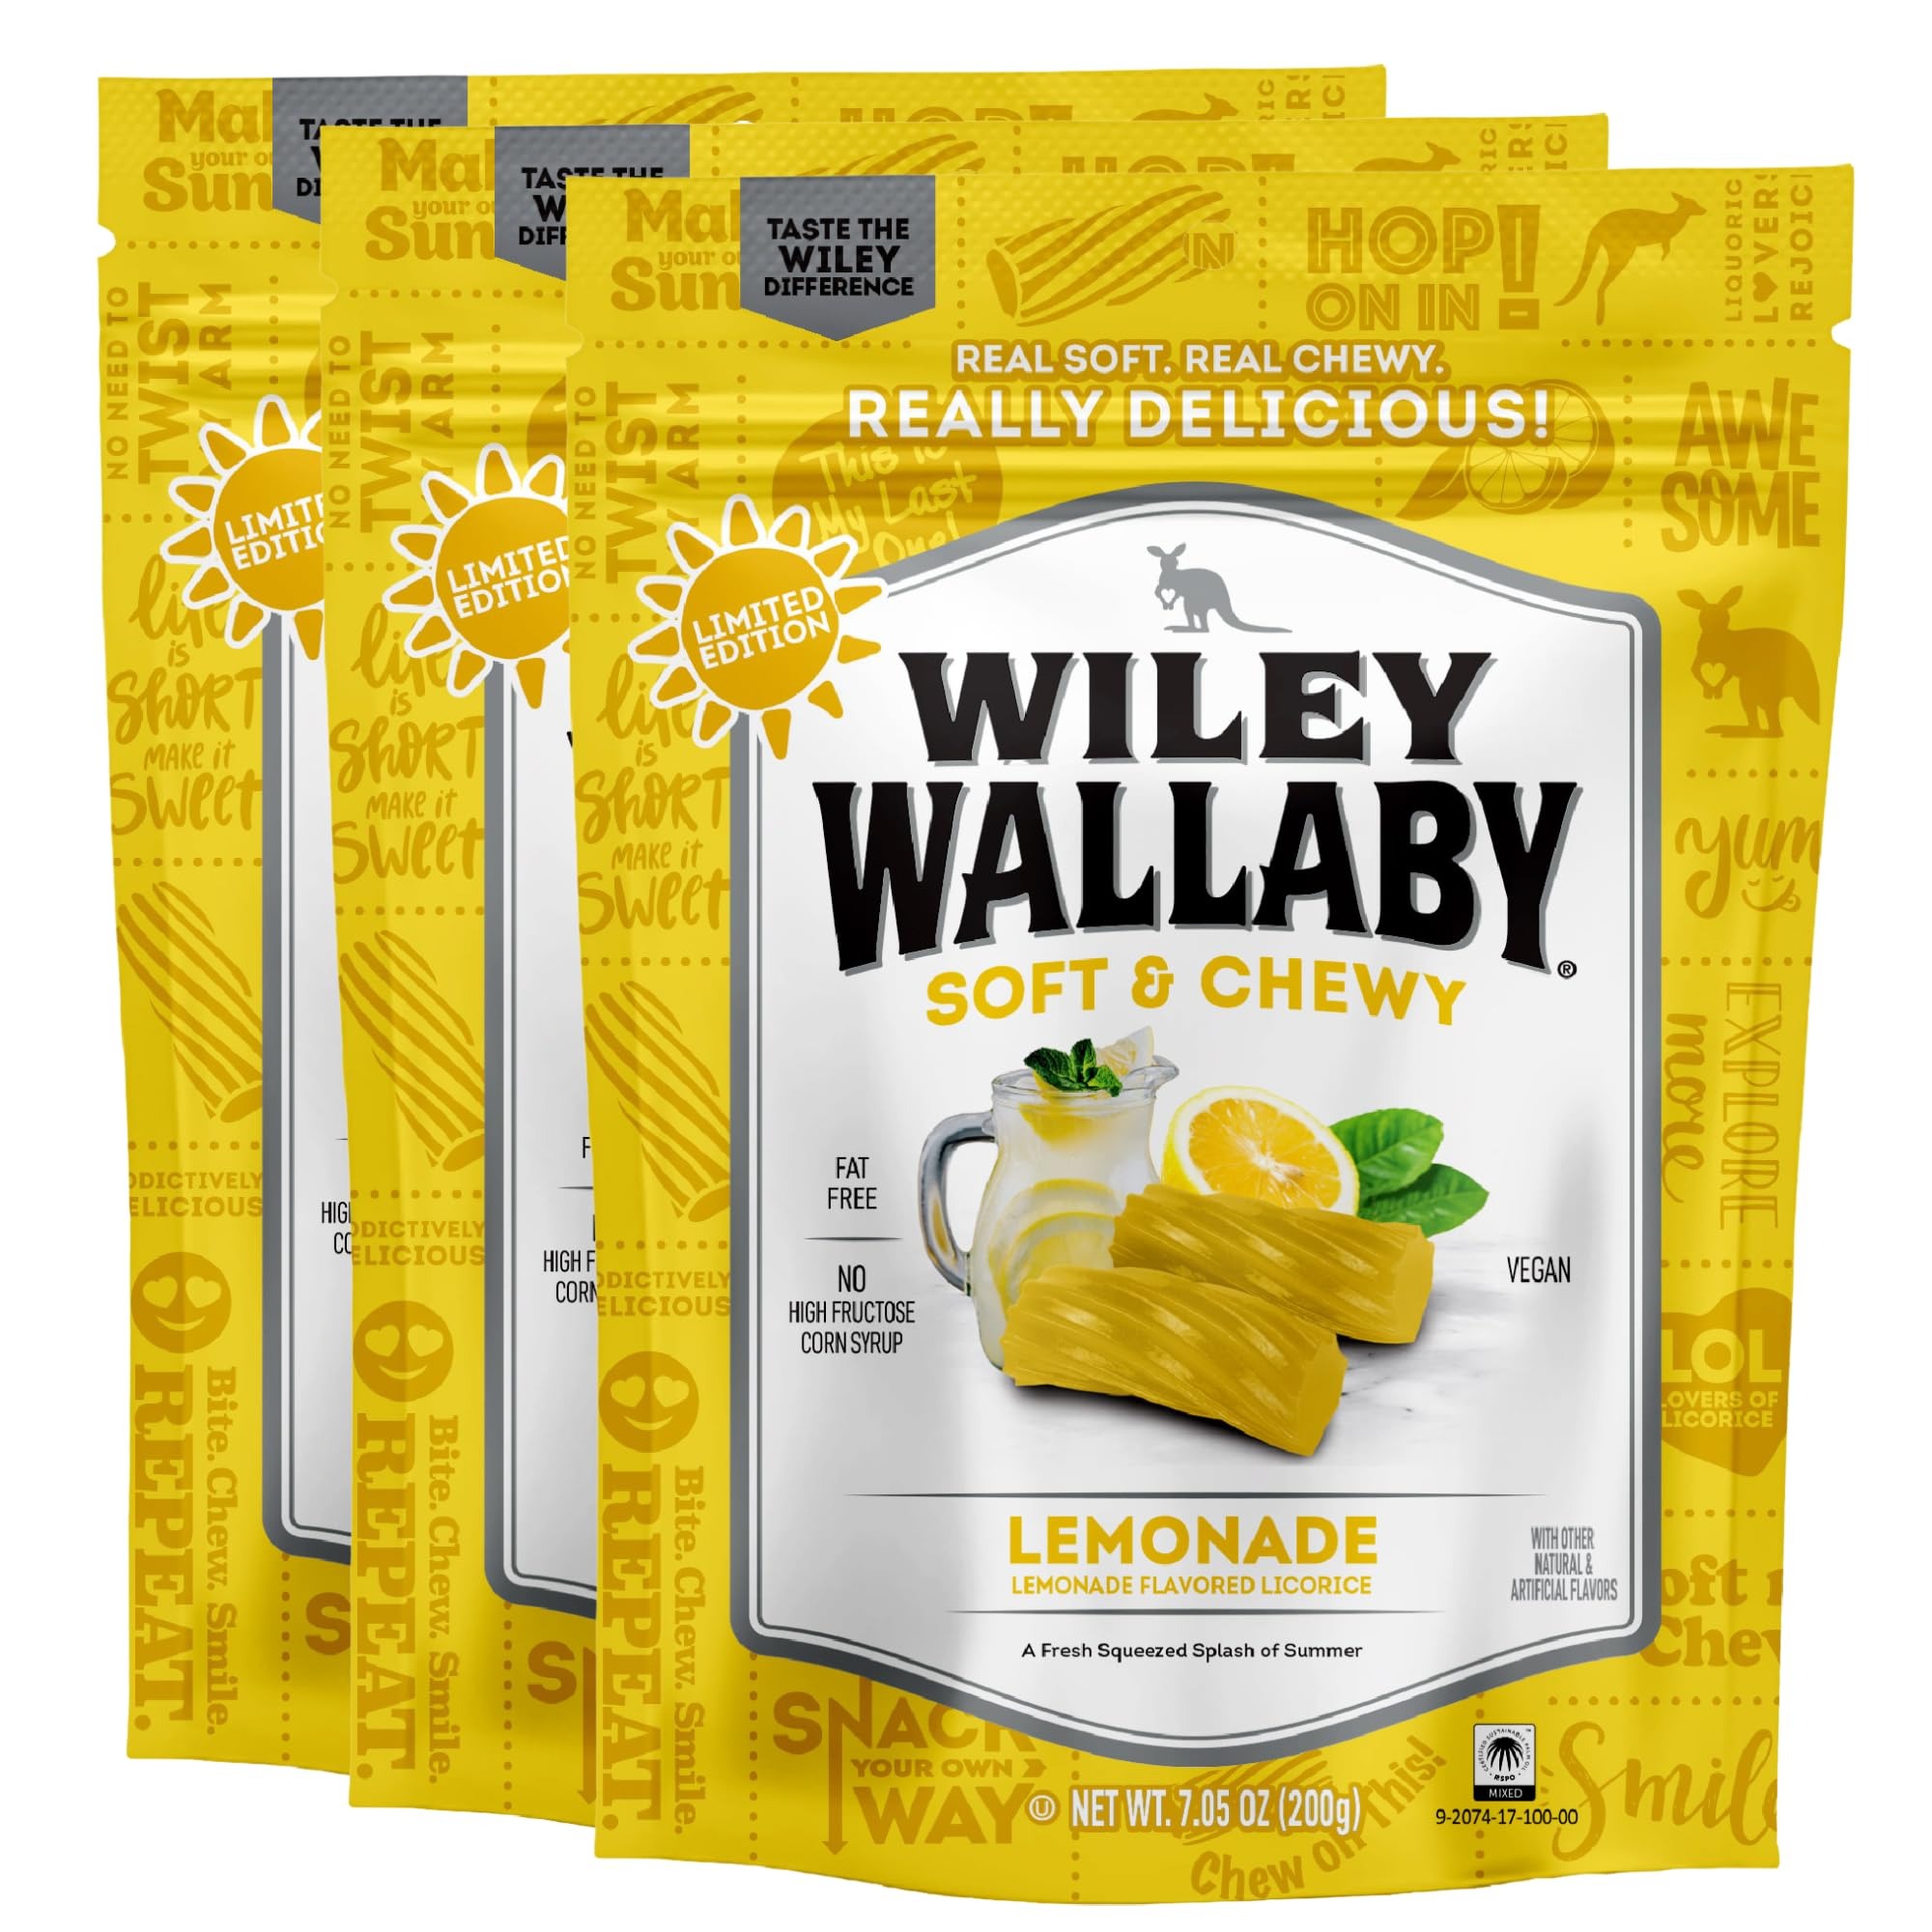
Item Name: Wiley Wallaby Licorice 7.05 Ounce Classic Gourmet Soft & Chewy Australian Lemonade Licorice Candy Twists, 3 Pack
Bullet Point 1: LEMONADE LICORICE - These thick, delicious chunks of lemon candy are soft, chewy, and full of fruity flavor in every bite!
Bullet Point 2: VEGAN CANDY - Our Australian licorice is certified vegan and kosher. We only use sustainable palm oil to create our fat-free soft candy.
Bullet Point 3: ON THE GO - Whether you need movie theater candy or party candy Wiley has you covered. A resealable bag keeps our chewy candy fresh for munching anytime!
Bullet Point 4: MADE BETTER - Don’t sacrifice good taste. We created a sweet candy with less sugar that still packs a punch of flavor!
Bullet Point 5: VARIETY CANDY - At Wiley we mix things up! Our delicious soft licorice comes in seven different flavors & licorice beans for an all-new licorice experience.
Product Description: LICORICE LOVERS REJOICE Finally that tough, flavorless licorice can be a thing of the past. Wiley Wallaby licorice has big bold flavors and a soft chewy texture your heart (and stomach) really desires! BFF: BEST FRUIT FLAVOR We packed Wiley so full of fresh fruit flavors, there was less room left for the things you could do without. Less sugar, fat free and absolutely no dairy or high fructose corn syrup - now your conscience can be clear while you enjoy our our Wiley fruit flavors. Win-Win-Win! BITE. CHEW. SMILE. REPEAT. Whether on your own or with your favorite people, Wiley makes the perfect mess-free snack anytime, anywhere! So the next time you're headed to the movies, out on a hike, or meeting up with friends, grab a bag of Wiley. EXPLORE MORE We believe that "status quo" isn't always best. That's why we continually develop new products and flavors.
Value: 7.05
Unit: Ounce

Price: 15.49